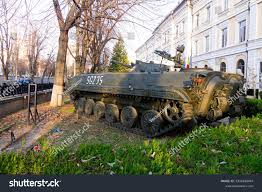
Label: BMP